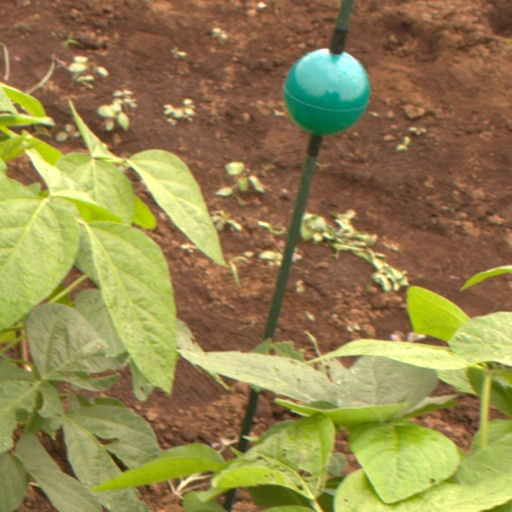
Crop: soybean